Kalervo Kummola

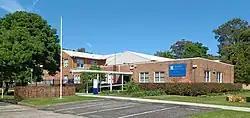
Two-storey building constructed in red bricks

At age 13, Kummola moved with his family to Australia, where he lived for three years and learned to speak English. He played football and baseball at school, and graduated from Keira Boys' High School in North Wollongong, New South Wales, in 1962.